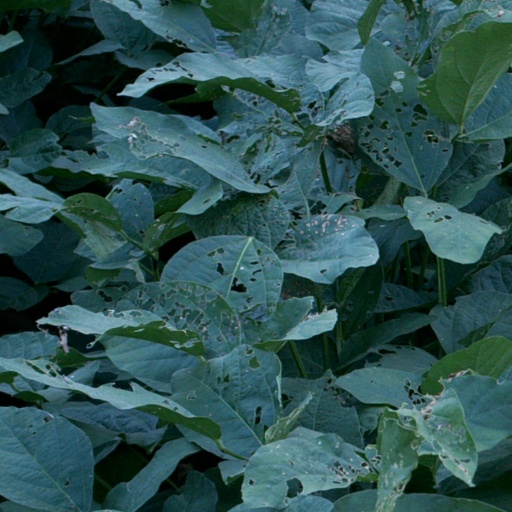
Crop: soybean